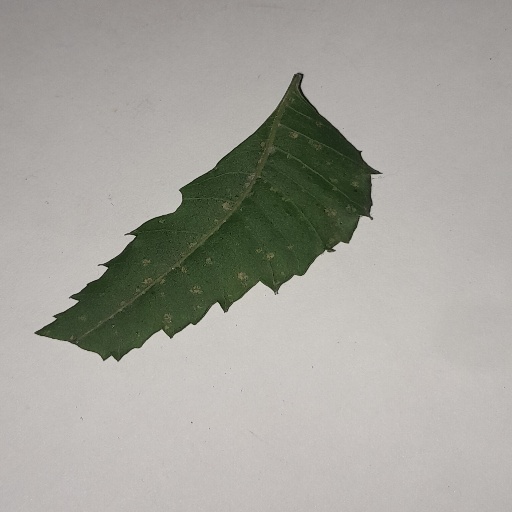
Species: Neem
Leaf condition: Powdery Mildew